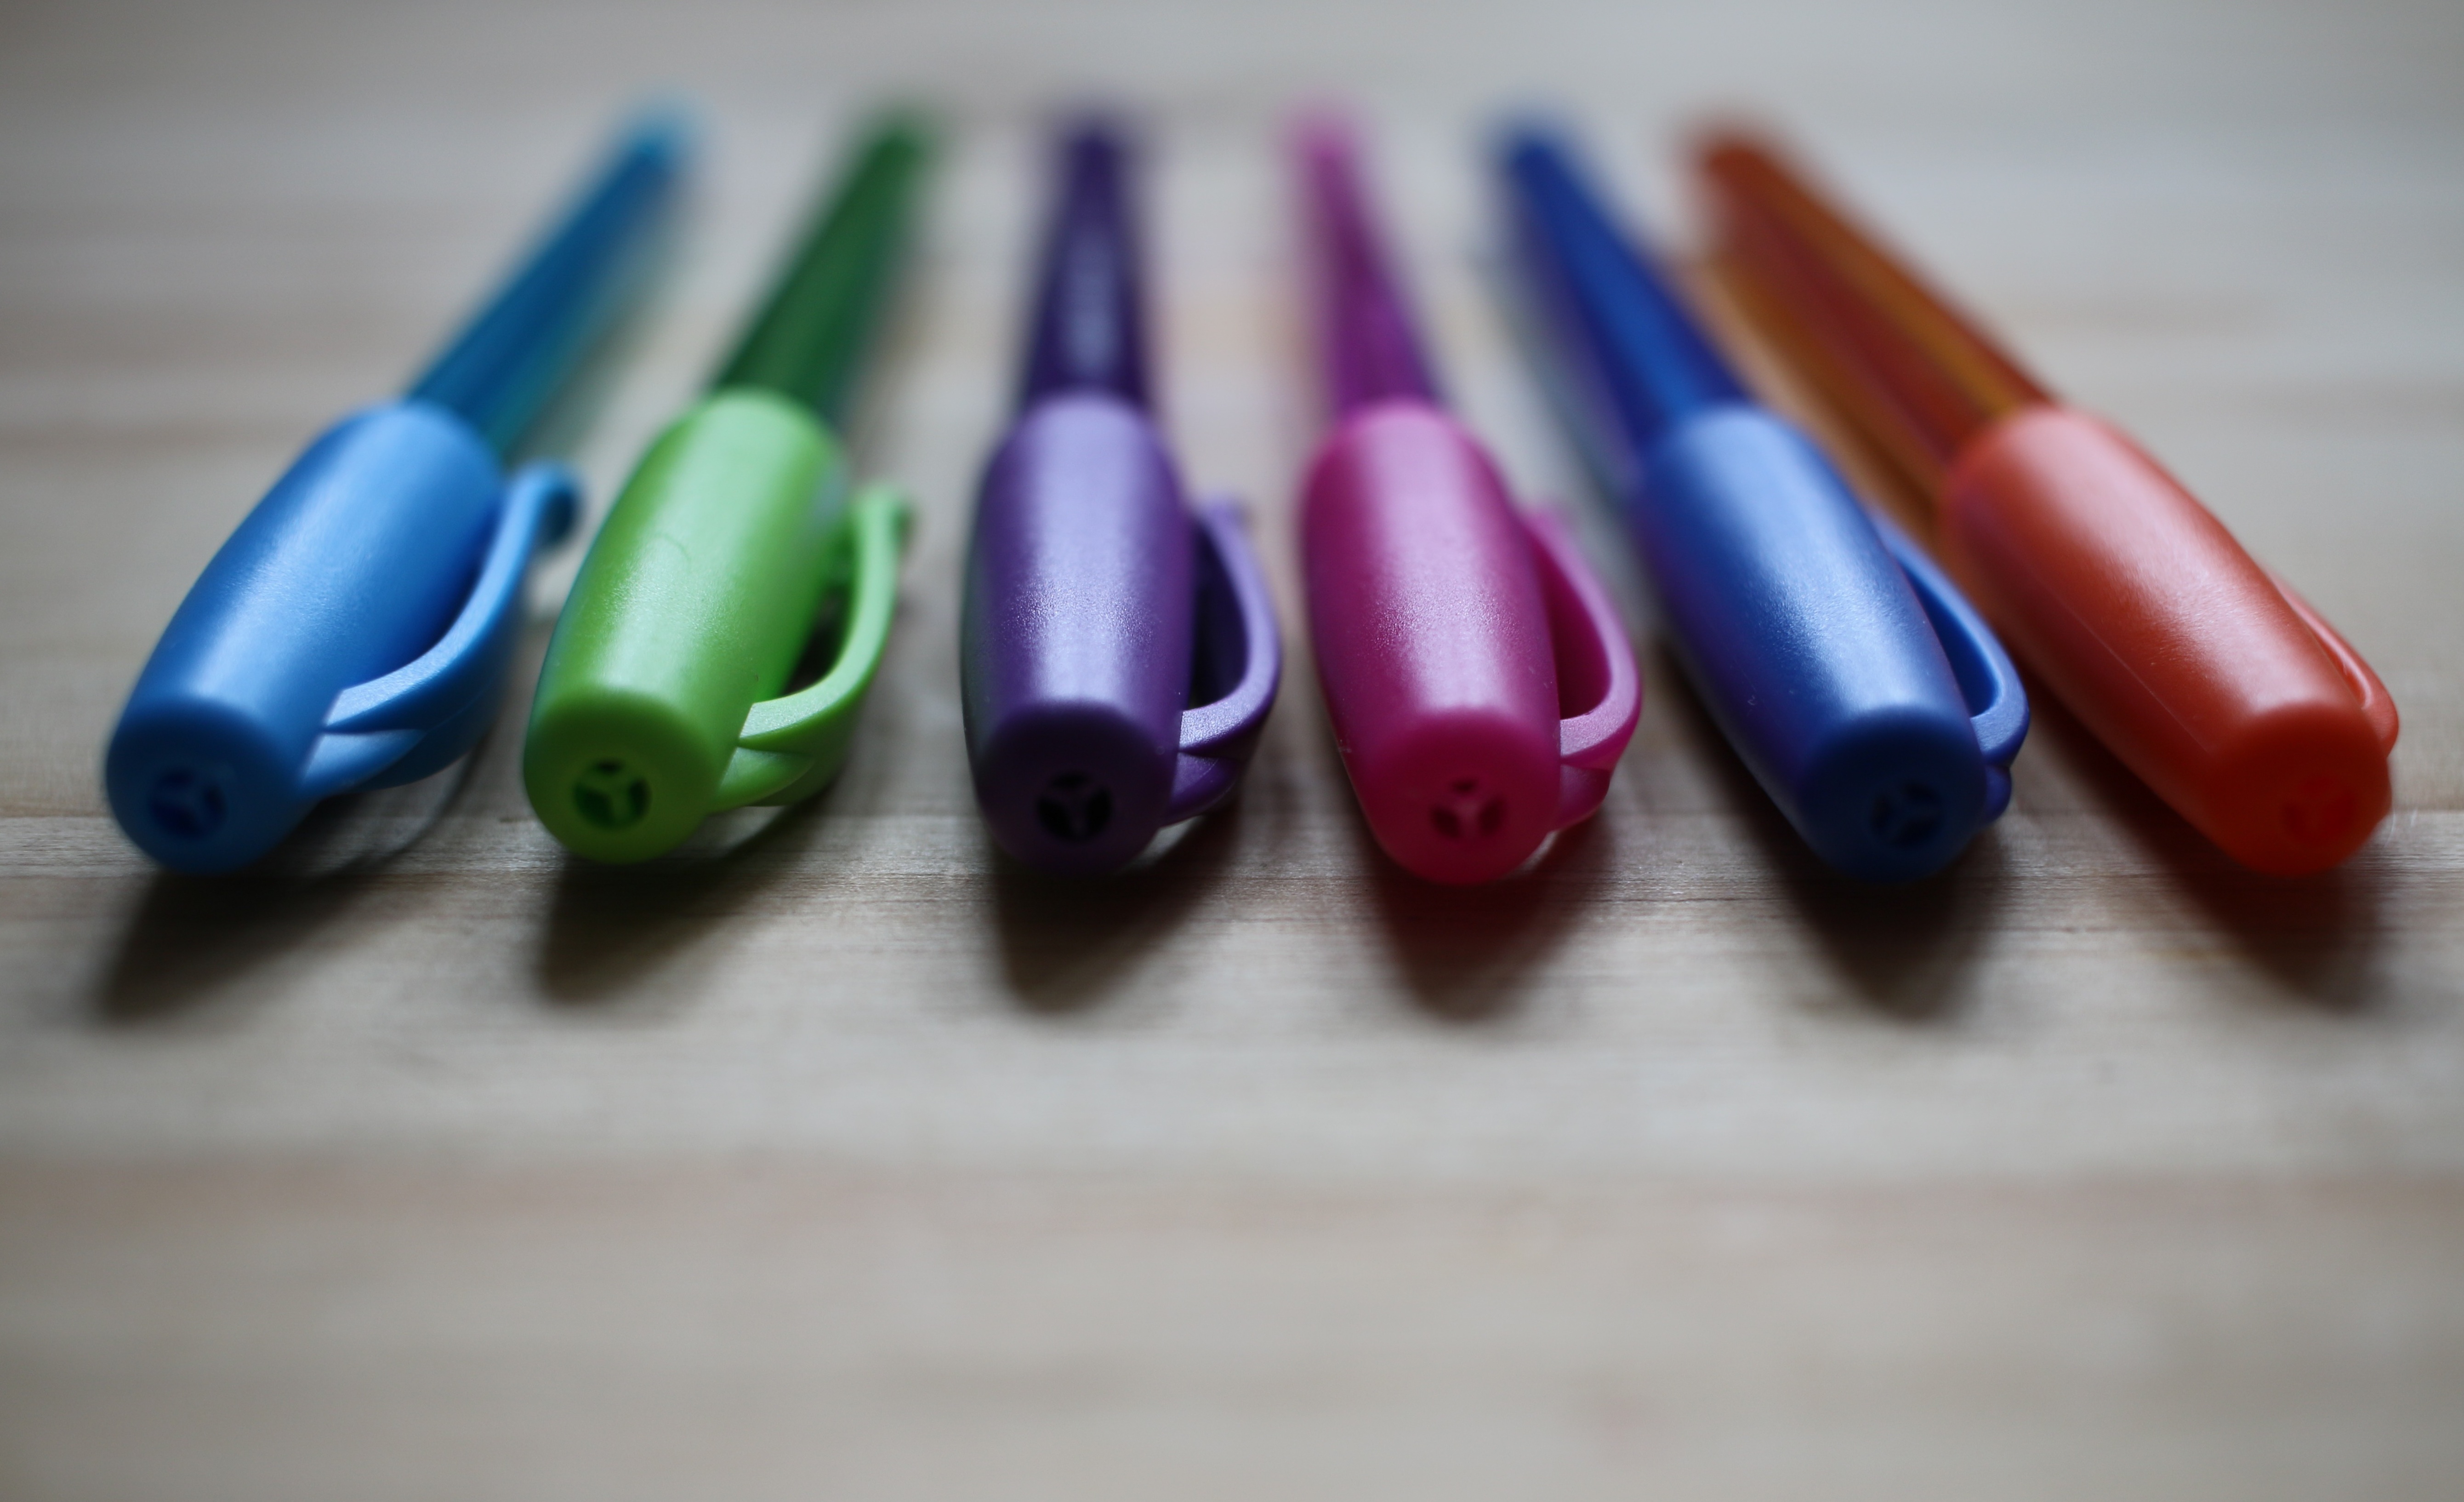
hand, pen, finger, color, nail, lip